Crown Street Halt railway station

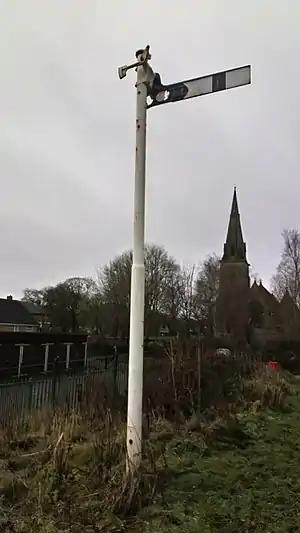
Signal post still in situ near Crown Street Halt, the Silverdale Church can be seen behind it.

Crown Street Halt railway station (also known as Silverdale (Crown Street) Halt) is a disused railway station in Staffordshire, England.